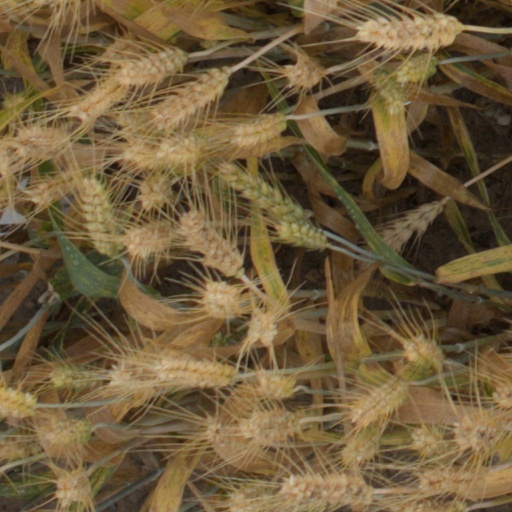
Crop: wheat